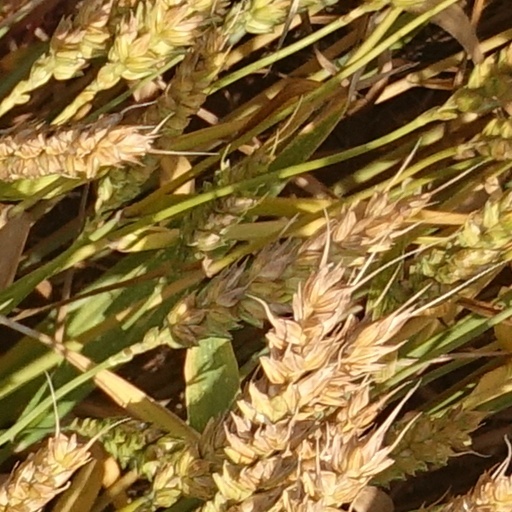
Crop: wheat